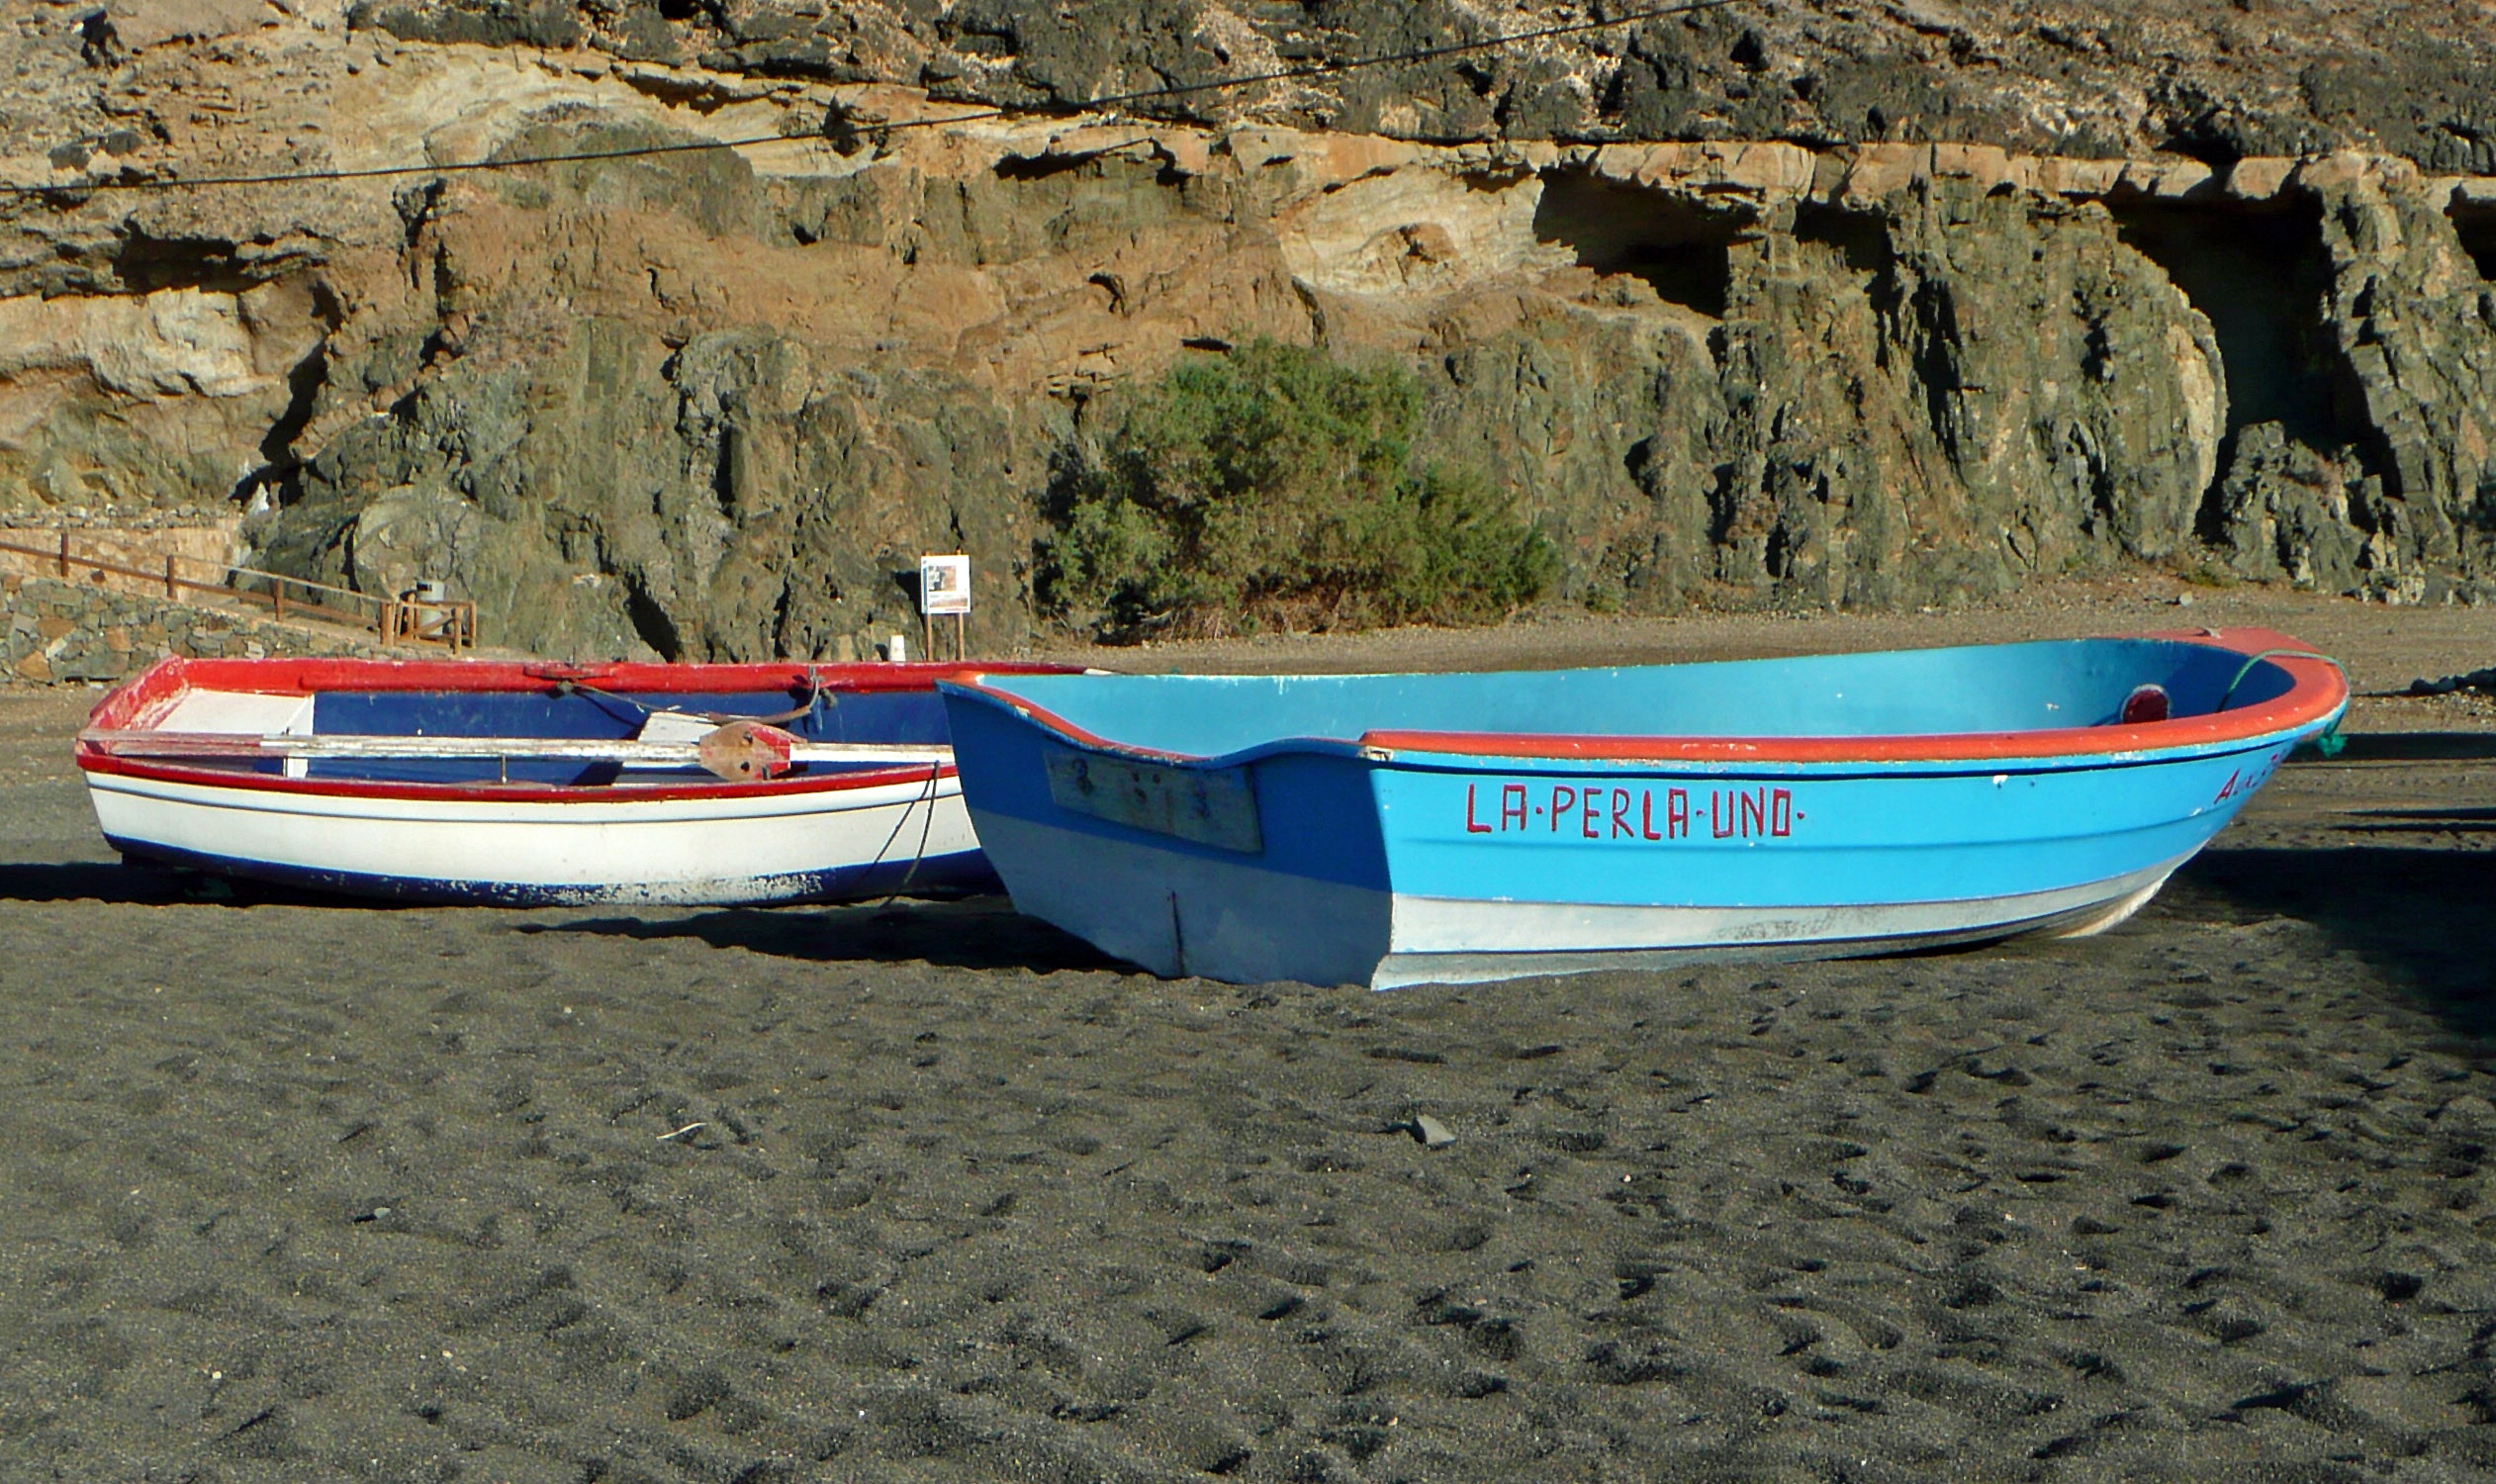
beach, coast, boat, canoe, paddle, vehicle, colorful, motorboat, boating, boats, watercraft, ecosystem, fishing boats, dinghy, skiff, watercraft rowing